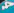
Number: 4